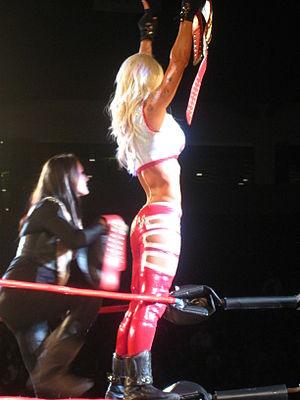
Lauren Williams est une catcheuse canadienne, connue pour avoir travaillé à la Total Nonstop Action Wrestling sous le nom d'Angelina Love. Elle a d'abord travaillé comme valet dans des fédérations canadienne avant de devenir catcheuse à partir de l'été 2002. Fin 2004, elle signe un contrat avec la World Wrestling Entertainment et rejoint la Deep South Wrestling, le club-école de la fédération où elle y reste jusqu'en avril 2007 avant de rejoindre l'Ohio Valley Wrestling et d'être renvoyé fin mai 2007. Après un bref passage au Mexique à l'Asistencia Asesoría y Administración et dans des petites fédérations canadiennes, elle rejoint la TNA en octobre 2007. Elle détient le record de détention du Championnat féminin des Knockout de la TNA qu'elle a possédé à six reprises, record qu'elle partage avec Gail Kim. Elle a aussi remporté une fois le Championnat par équipe des Knockouts de la TNA avec Winter.